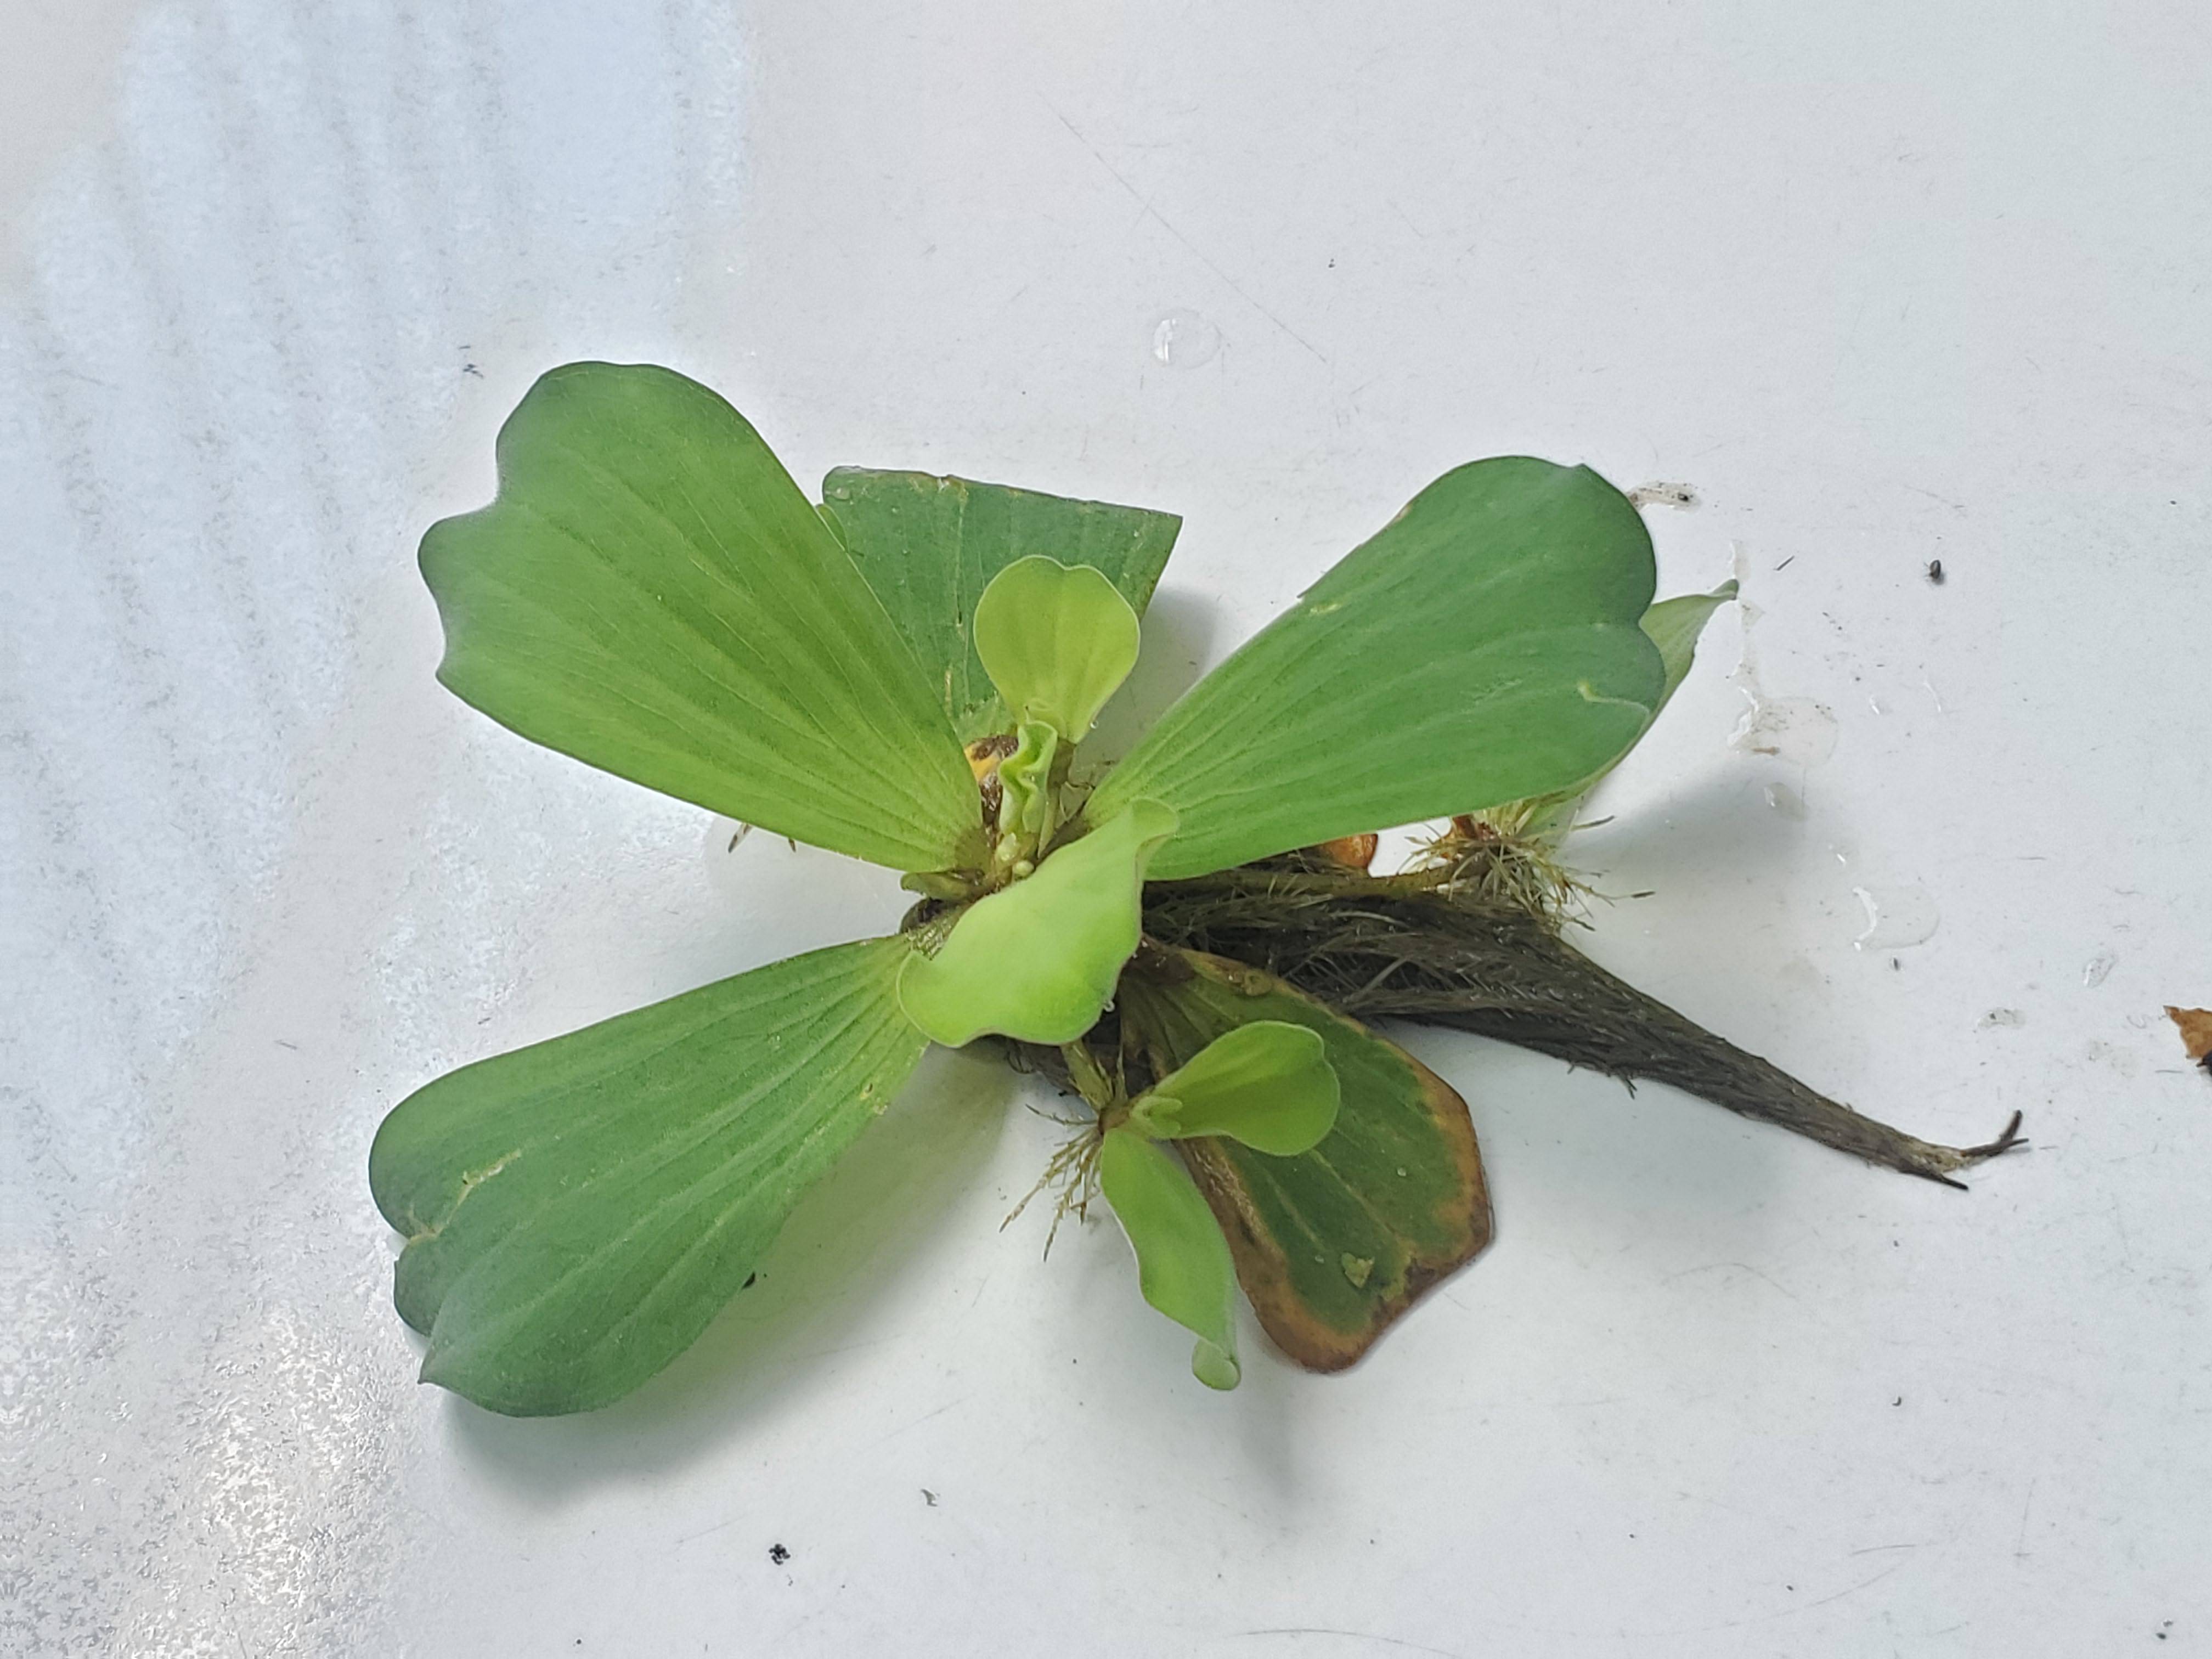
Species: Water Lettuce (Pistia stratiotes)